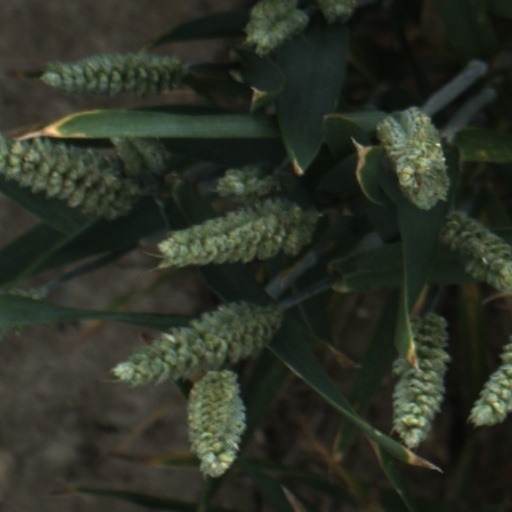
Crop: wheat